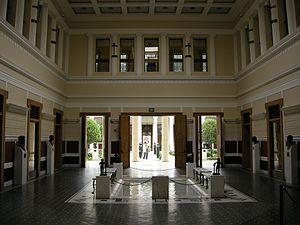
La Villa Getty est un musée américain consacré aux collections d'antiquités, fondé en 1974 par le magnat de la finance et du pétrole J. Paul Getty.